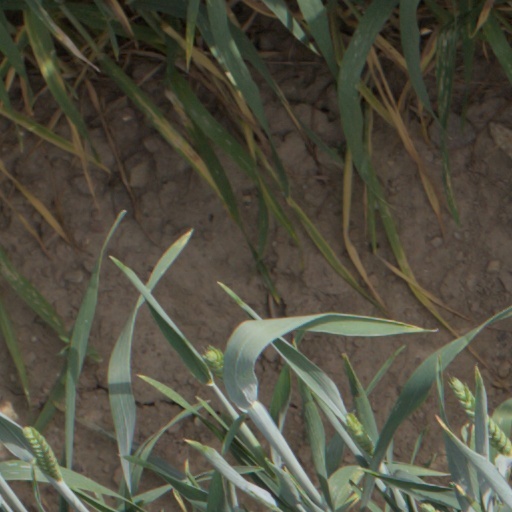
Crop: wheat